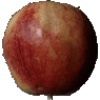
Label: Apple Red 3